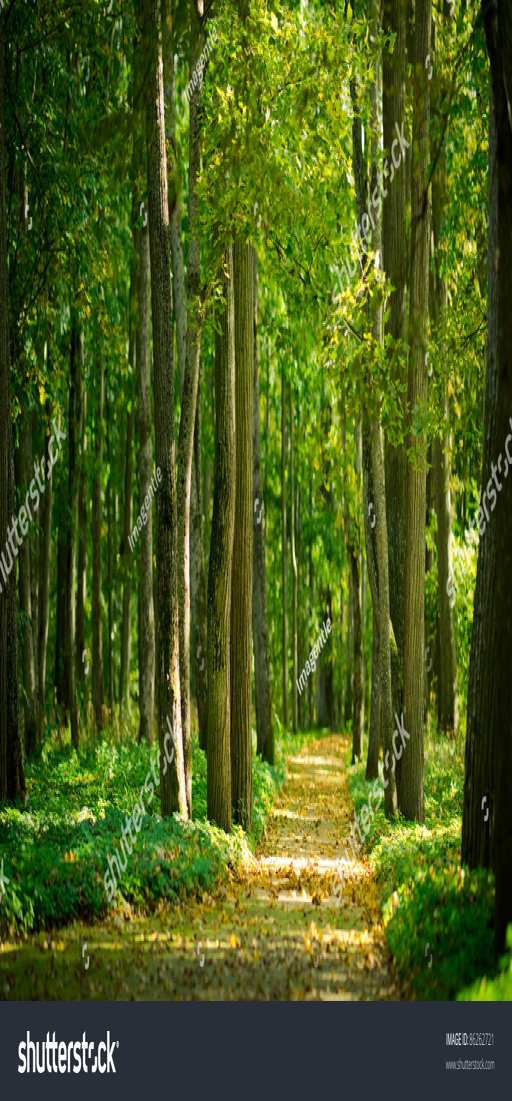
yellow leaves on the alley in autumn forest